Ricky Jay

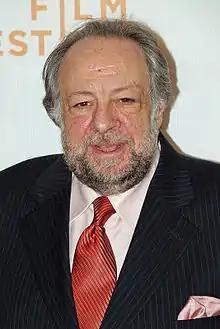
Jay at the premiere of "Redbelt" in April 2008

Richard Jay Potash (June 26, 1946 – November 24, 2018) was an American stage magician, actor, and writer. In a 1993 profile for "The New Yorker", Mark Singer called Jay "perhaps the most gifted sleight of hand artist alive". In addition to sleight of hand, he was known for his card tricks, card throwing, memory feats, and stage patter. He also wrote extensively on magic and its history. His acting credits include "The Prestige", "The Spanish Prisoner", "Mystery Men", "Heist", "Boogie Nights", "Tomorrow Never Dies", "Heartbreakers", "State and Main", "House of Games", "Magnolia", and "Deadwood." In 2015, he was the subject of an episode of PBS's "American Masters", the only magician ever profiled in the series.